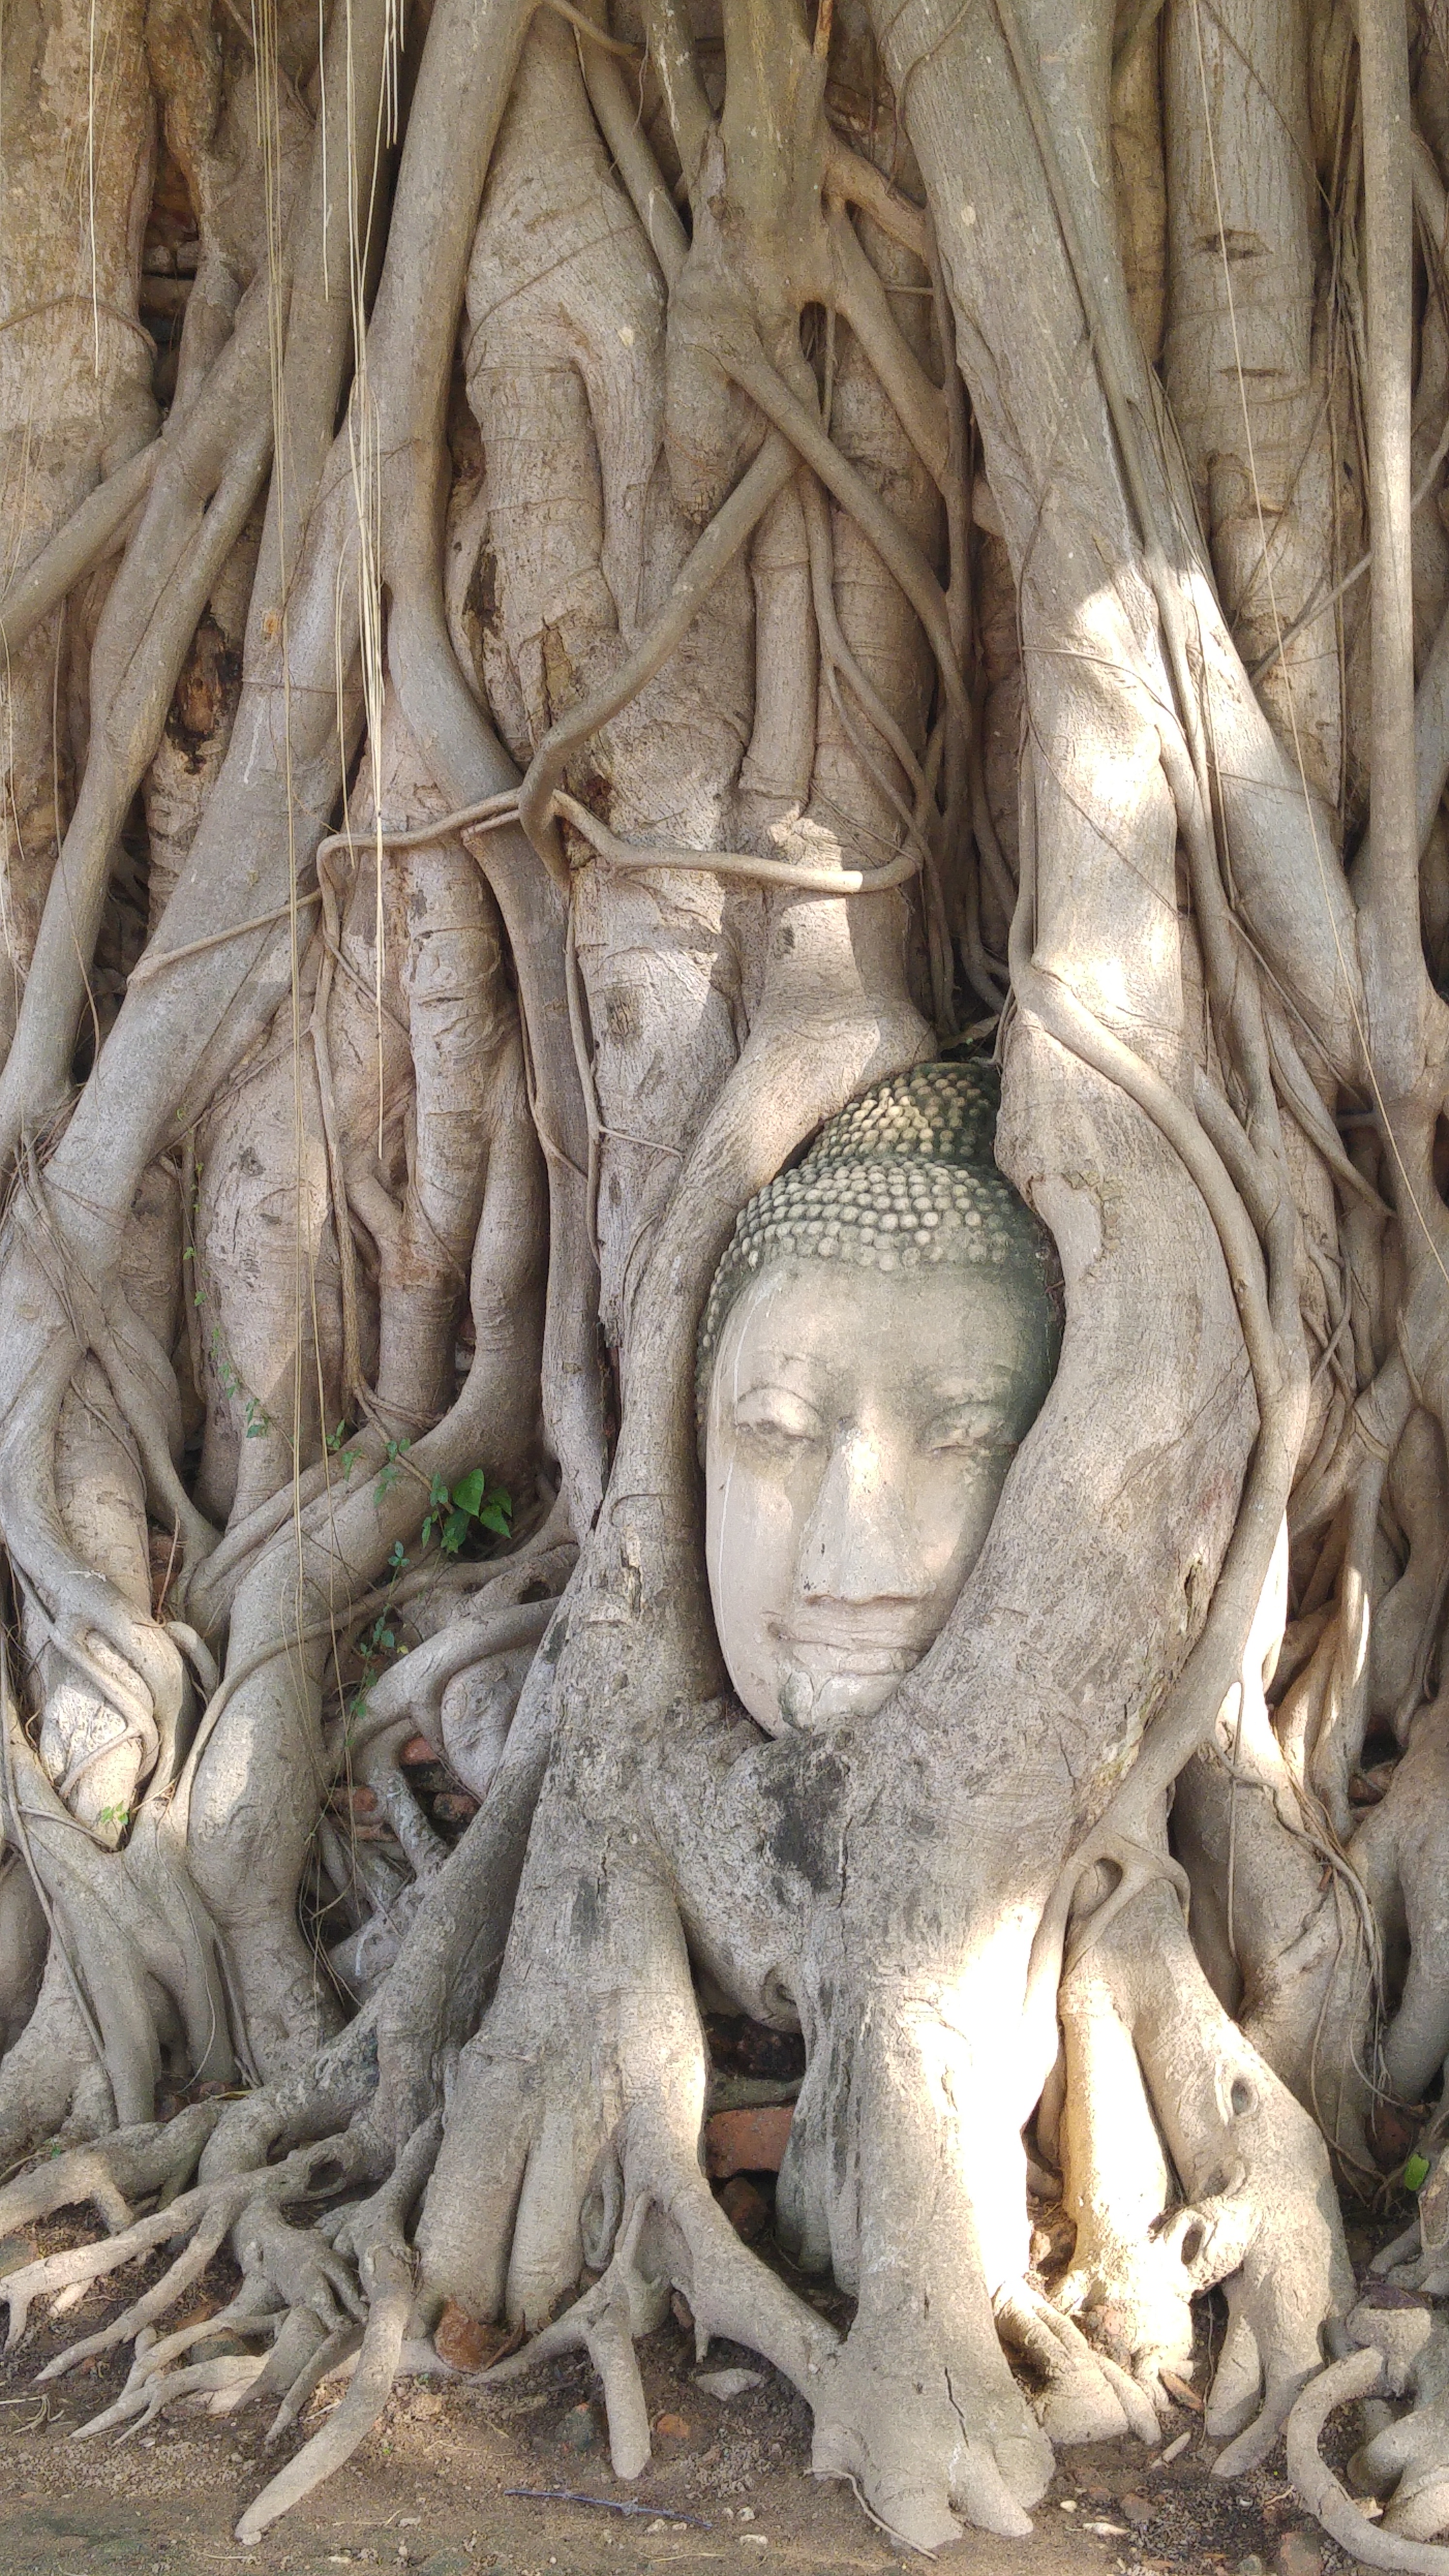
tree, plant, wood, flower, trunk, produce, botany, root, sculpture, art, temple, head, buddha, carving, mythology, ayuthaya, ancient history, woody plant